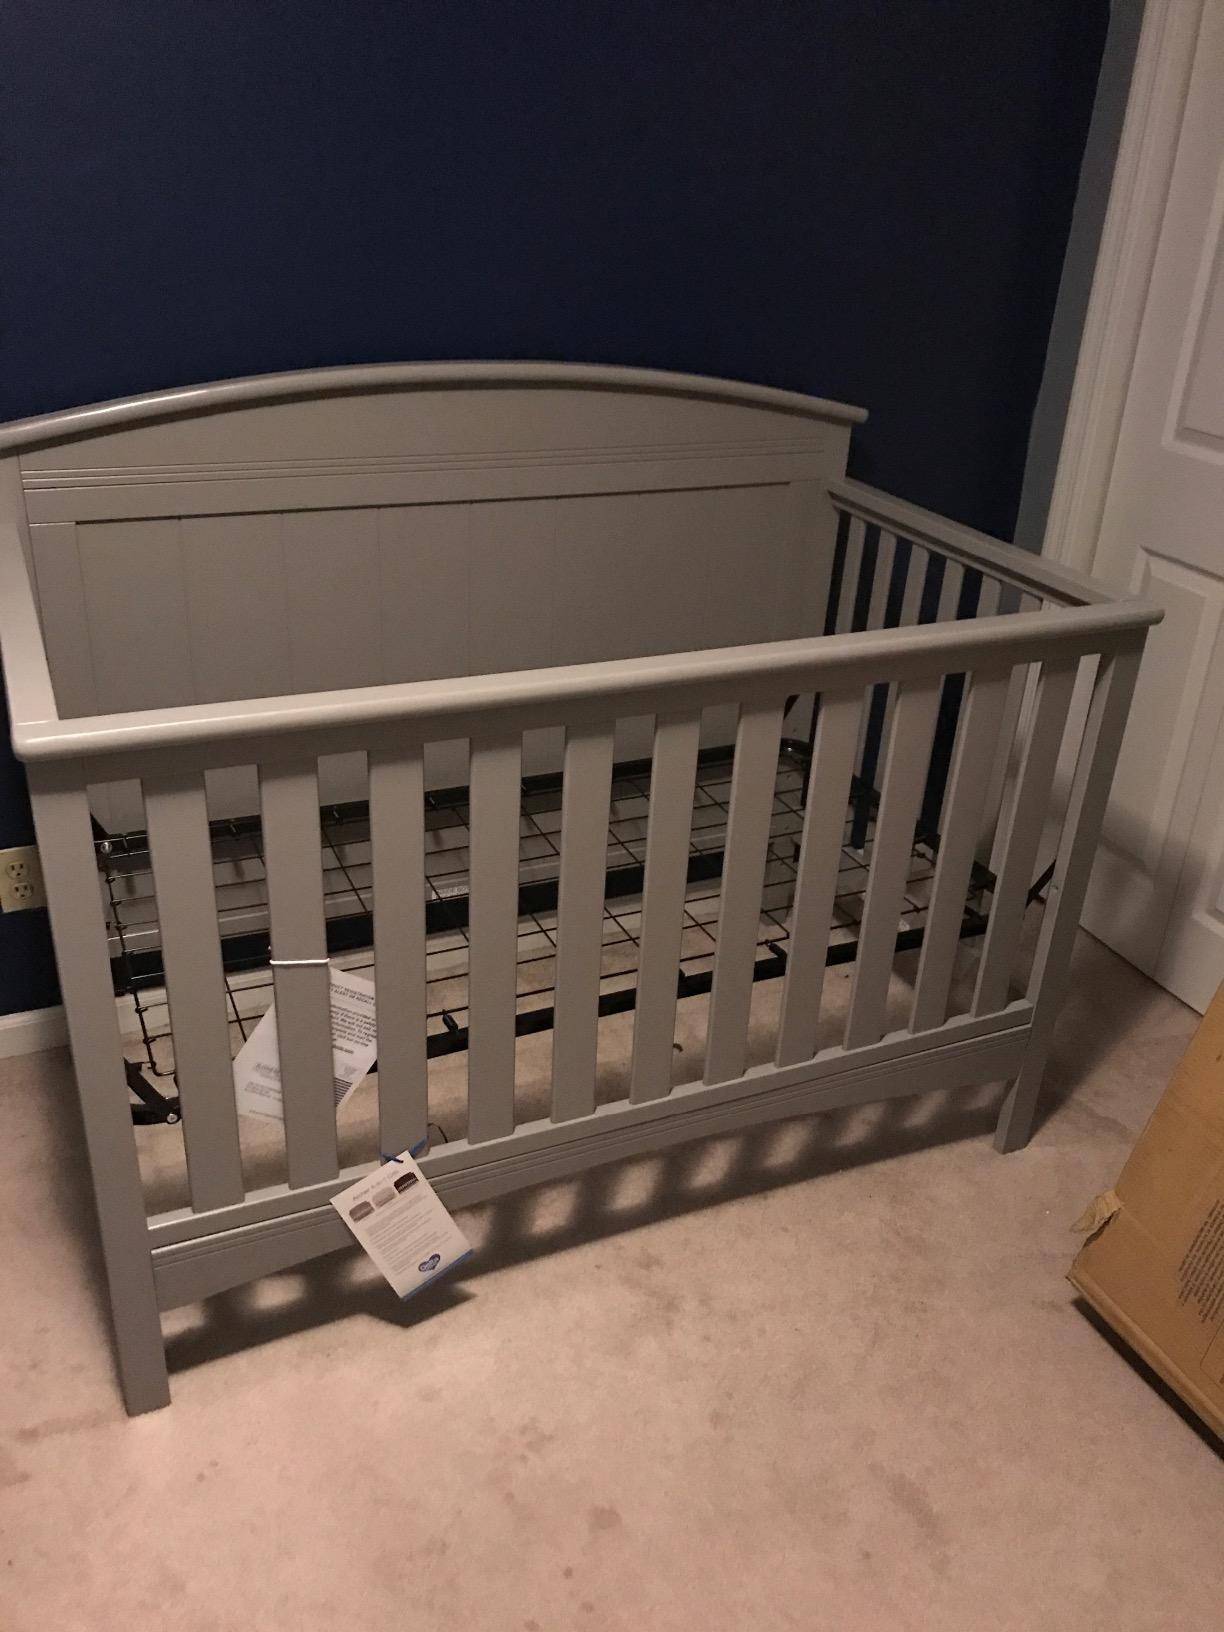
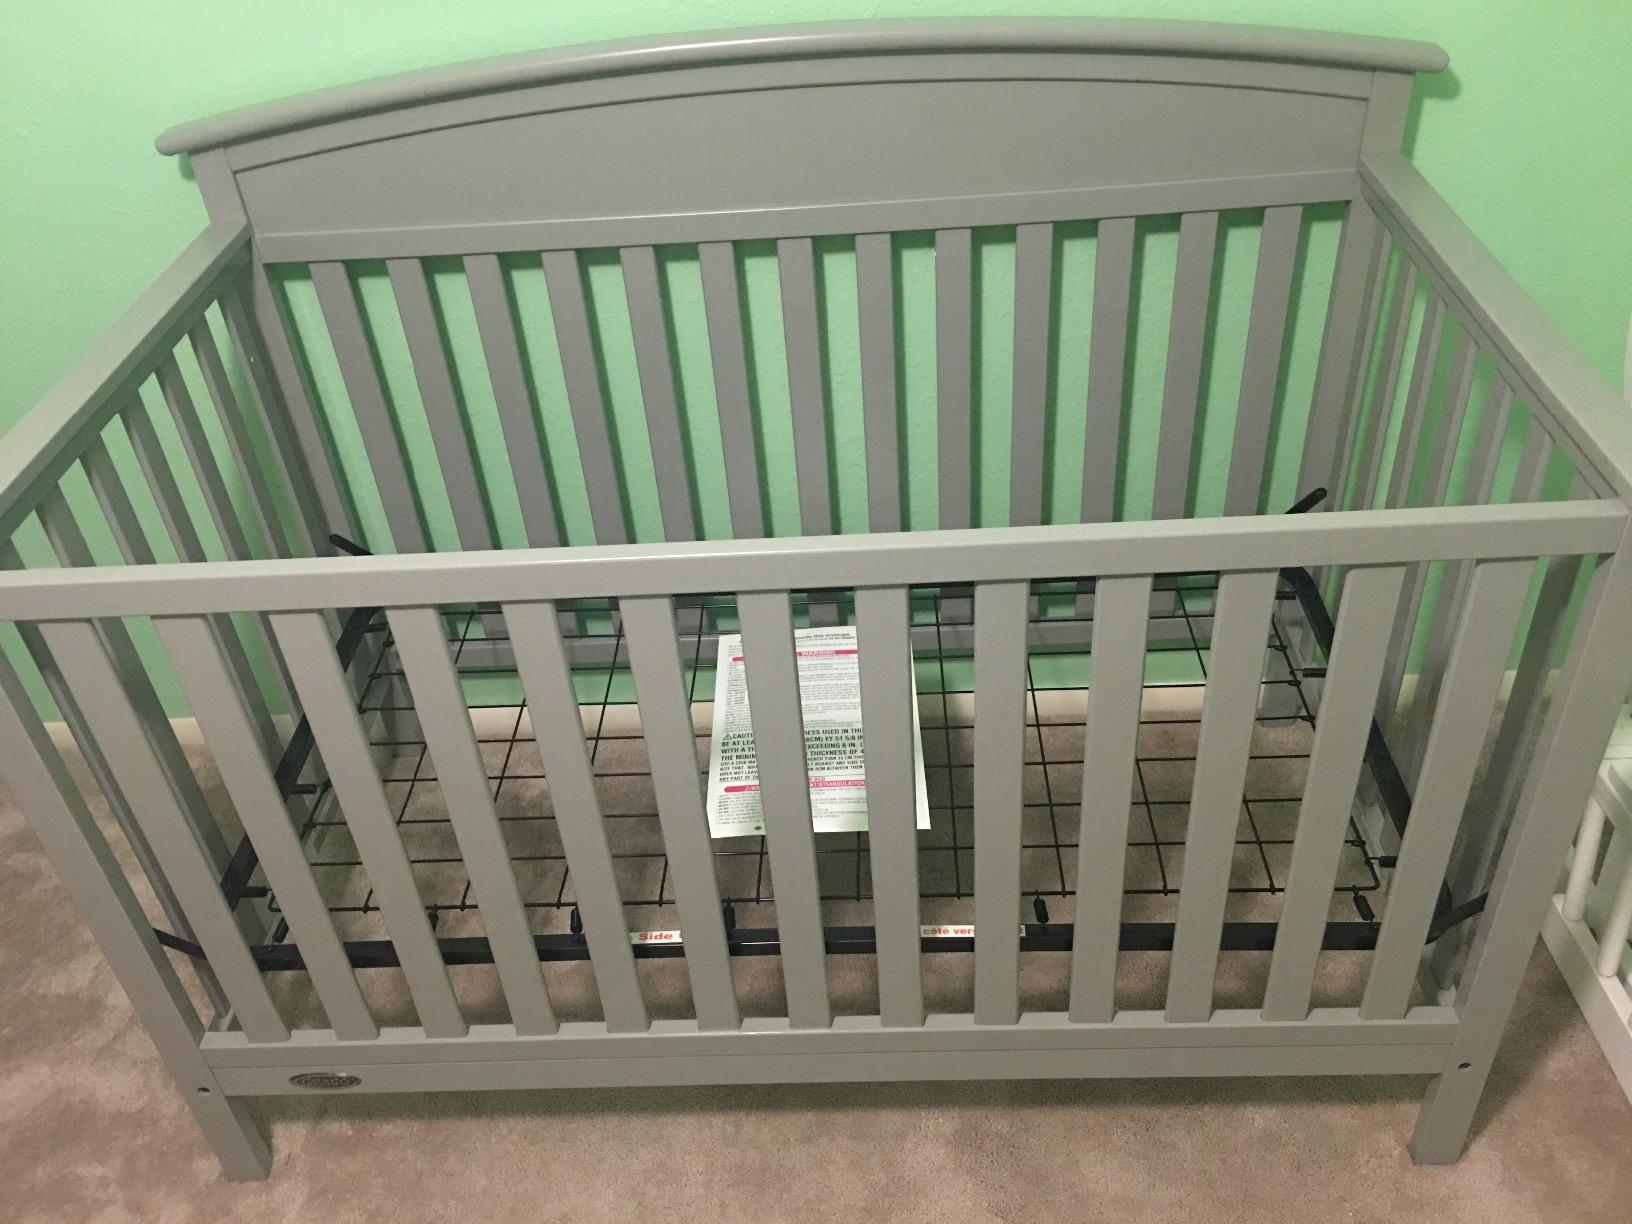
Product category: products_crib
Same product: no